Michael Dean Shelton

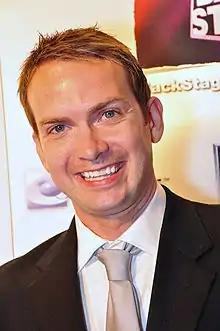
Shelton Attending The Sudan Hope Fundraiser November 10th 2009

Michael Dean Shelton (born January 16, 1977) is an American actor, activist, and photographer. Making his television debut in 2006 on MTV's Punk'd, he appeared in several reality TV shows, PSAs, in addition to his humanitarian work to that focused on global poverty, food insecurity, mental illness, and LGBTQ+ equality. Shelton is also a photographer who divides his time between Little Rock, Arkansas and Los Angeles, California.